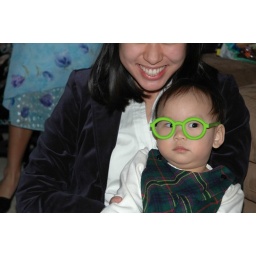
These glasses in the party bags were a big hit with the kids and kids at heart.